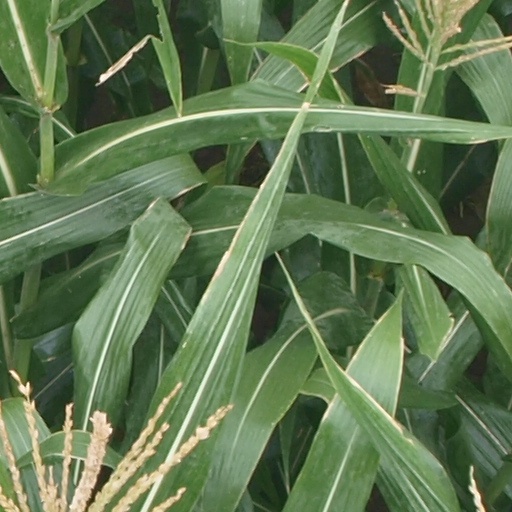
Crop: maize; corn